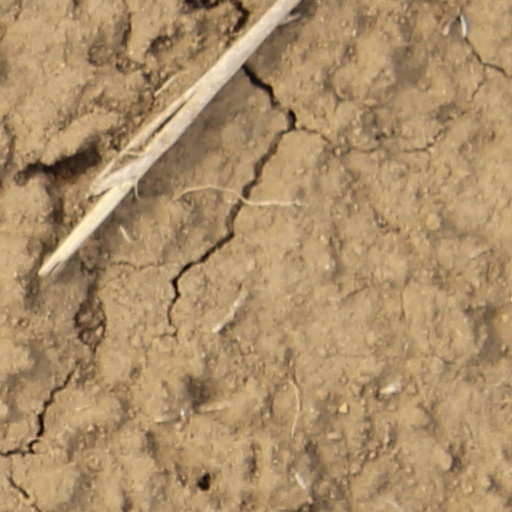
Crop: wheat